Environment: real
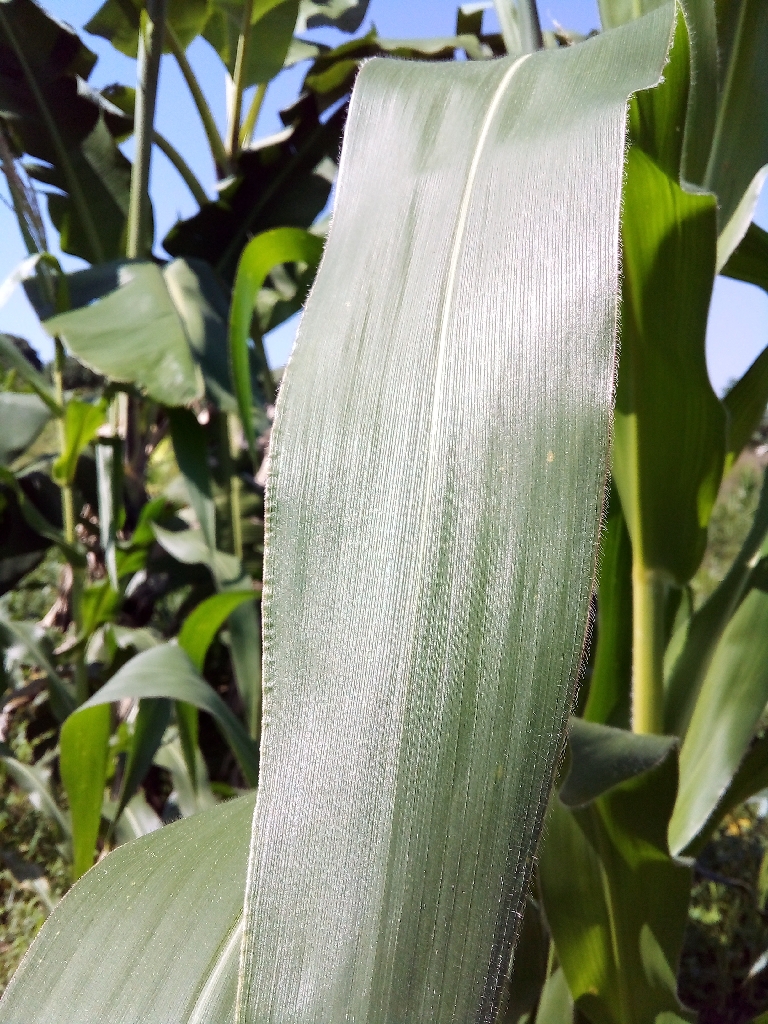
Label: healthy